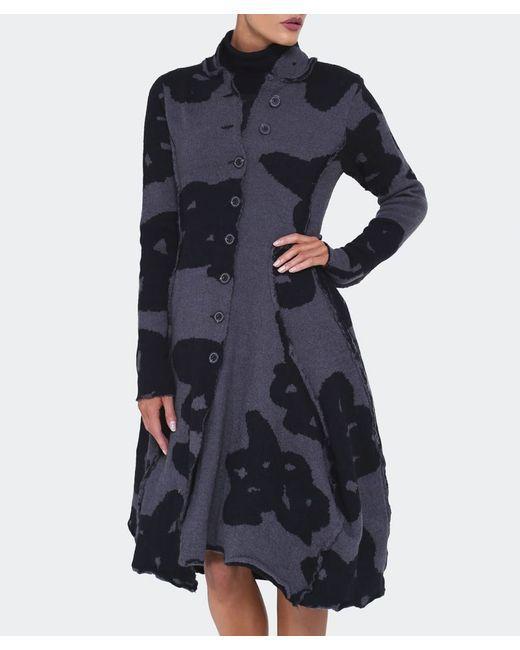
lange Ärmel Midi grau bedrucktes Kleid lässig